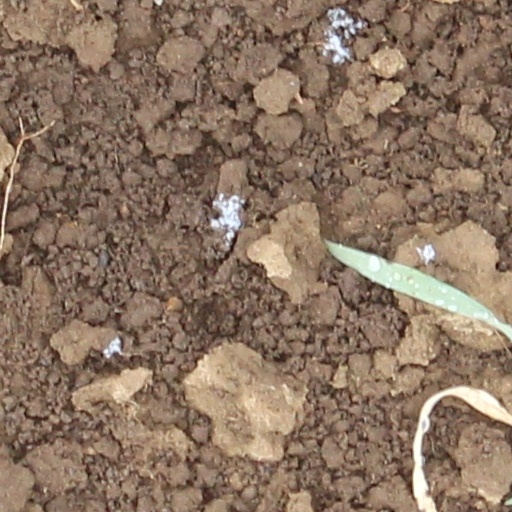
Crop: wheat